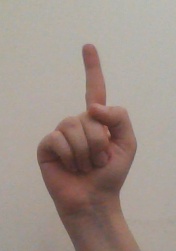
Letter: bb